Helmi Johannes

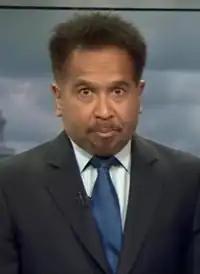
Helmi Johannes in September 2019.

Helmi Johannes started his career as a radio broadcaster for Geronimo FM based in Yogyakarta, before moving to Jakarta to join RCTI, the first private television network in Indonesia. In 1989, Helmi Johannes helped found "Seputar Indonesia" (then "Seputar Jakarta"), the first newscast ever carried by an Indonesian private station. During his career with RCTI, Helmi Johannes served as reporter, producer, newscaster and news production manager. Helmi had also produced Indonesia's first late-night newscast "Buletin Malam" (1991) and also "Indonesia Today", the first English-language newscast aired by RCTI (1996–1999).